Wadi Shueib

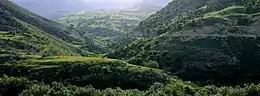

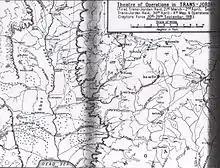
A military sketch showing W. Shu'eib and W. Nimrin

Wadi Shueib, Arabic for the Valley of Jethro and properly Wadi Shuʿeib but with many variant romanisations, is a wadi in Jordan.